Mawile

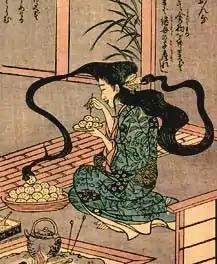
Mawile's design is believed to have taken inspiration from Futakuchi-onna, a mythical Japanese yōkai of a woman with a mouth on the back of her head beneath her hair.

Mawile is a species of fictional creatures called Pokémon created for the "Pokémon" media franchise. Developed by Game Freak and published by Nintendo, the Japanese franchise began in 1996 with the video games "Pokémon Red" and "Green" for the Game Boy, which were later released in North America as "Pokémon Red" and "Blue" in 1998. In these games and their sequels, the player assumes the role of a Trainer whose goal is to capture and use the creatures' special abilities to combat other Pokémon. Some Pokémon can transform into stronger species through a process called evolution via various means, such as exposure to specific items. Each Pokémon have one or two elemental types, which define its advantages and disadvantages when battling other Pokémon. A major goal in each game is to complete the Pokédex, a comprehensive Pokémon encyclopedia, by capturing, evolving, and trading with other Trainers to obtain individuals from all Pokémon species.